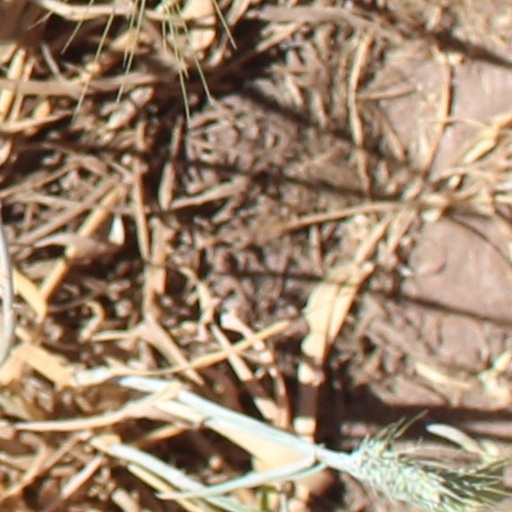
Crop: wheat